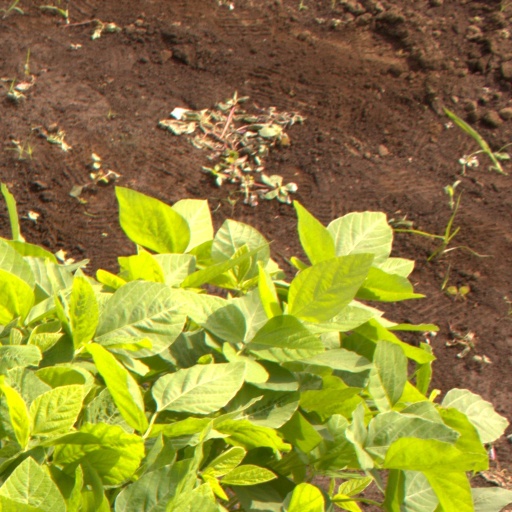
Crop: soybean